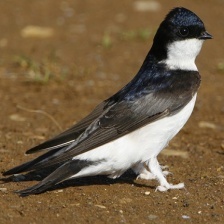
Species: COMMON HOUSE MARTIN
Scientific name: DELICHON URBICUM